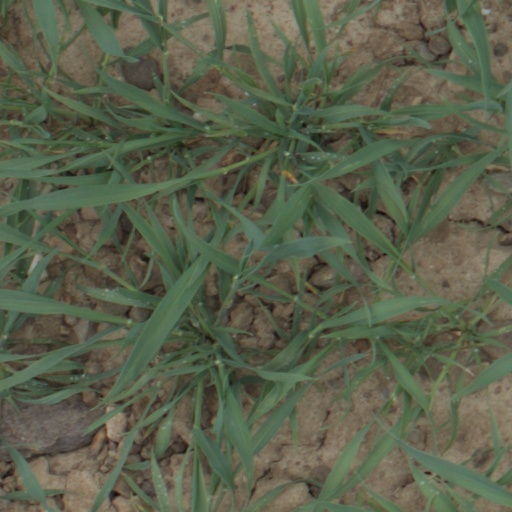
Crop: wheat